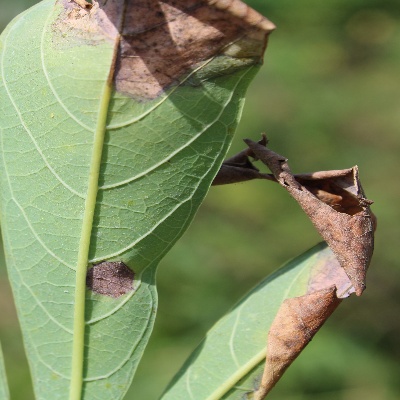
Crop: Cassava
Condition: bacterial blight